Adams Avenue Bridge

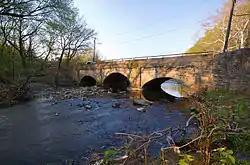
Adams Ave Bridge in 2010

The Adams Avenue Bridge is a historic bridge in Philadelphia, Pennsylvania. It carries Adams Avenue over the Tacony Creek in Tacony Creek Park.